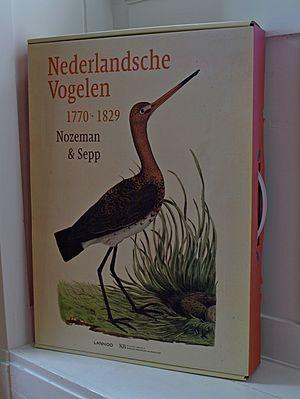
Nederlandsche vogelen est un ouvrage d'ornithologie néerlandais par Cornelius Nozeman et Jan Christiaan Sepp publié en cinq tomes entre 1770 et 1829 à Amsterdam. Ces volumes décrivaient pour la première fois tous les oiseaux des Pays-Bas et constituent l'un des ouvrages plus chers et prolongés de l'histoire de l'imprimerie néerlandaise.